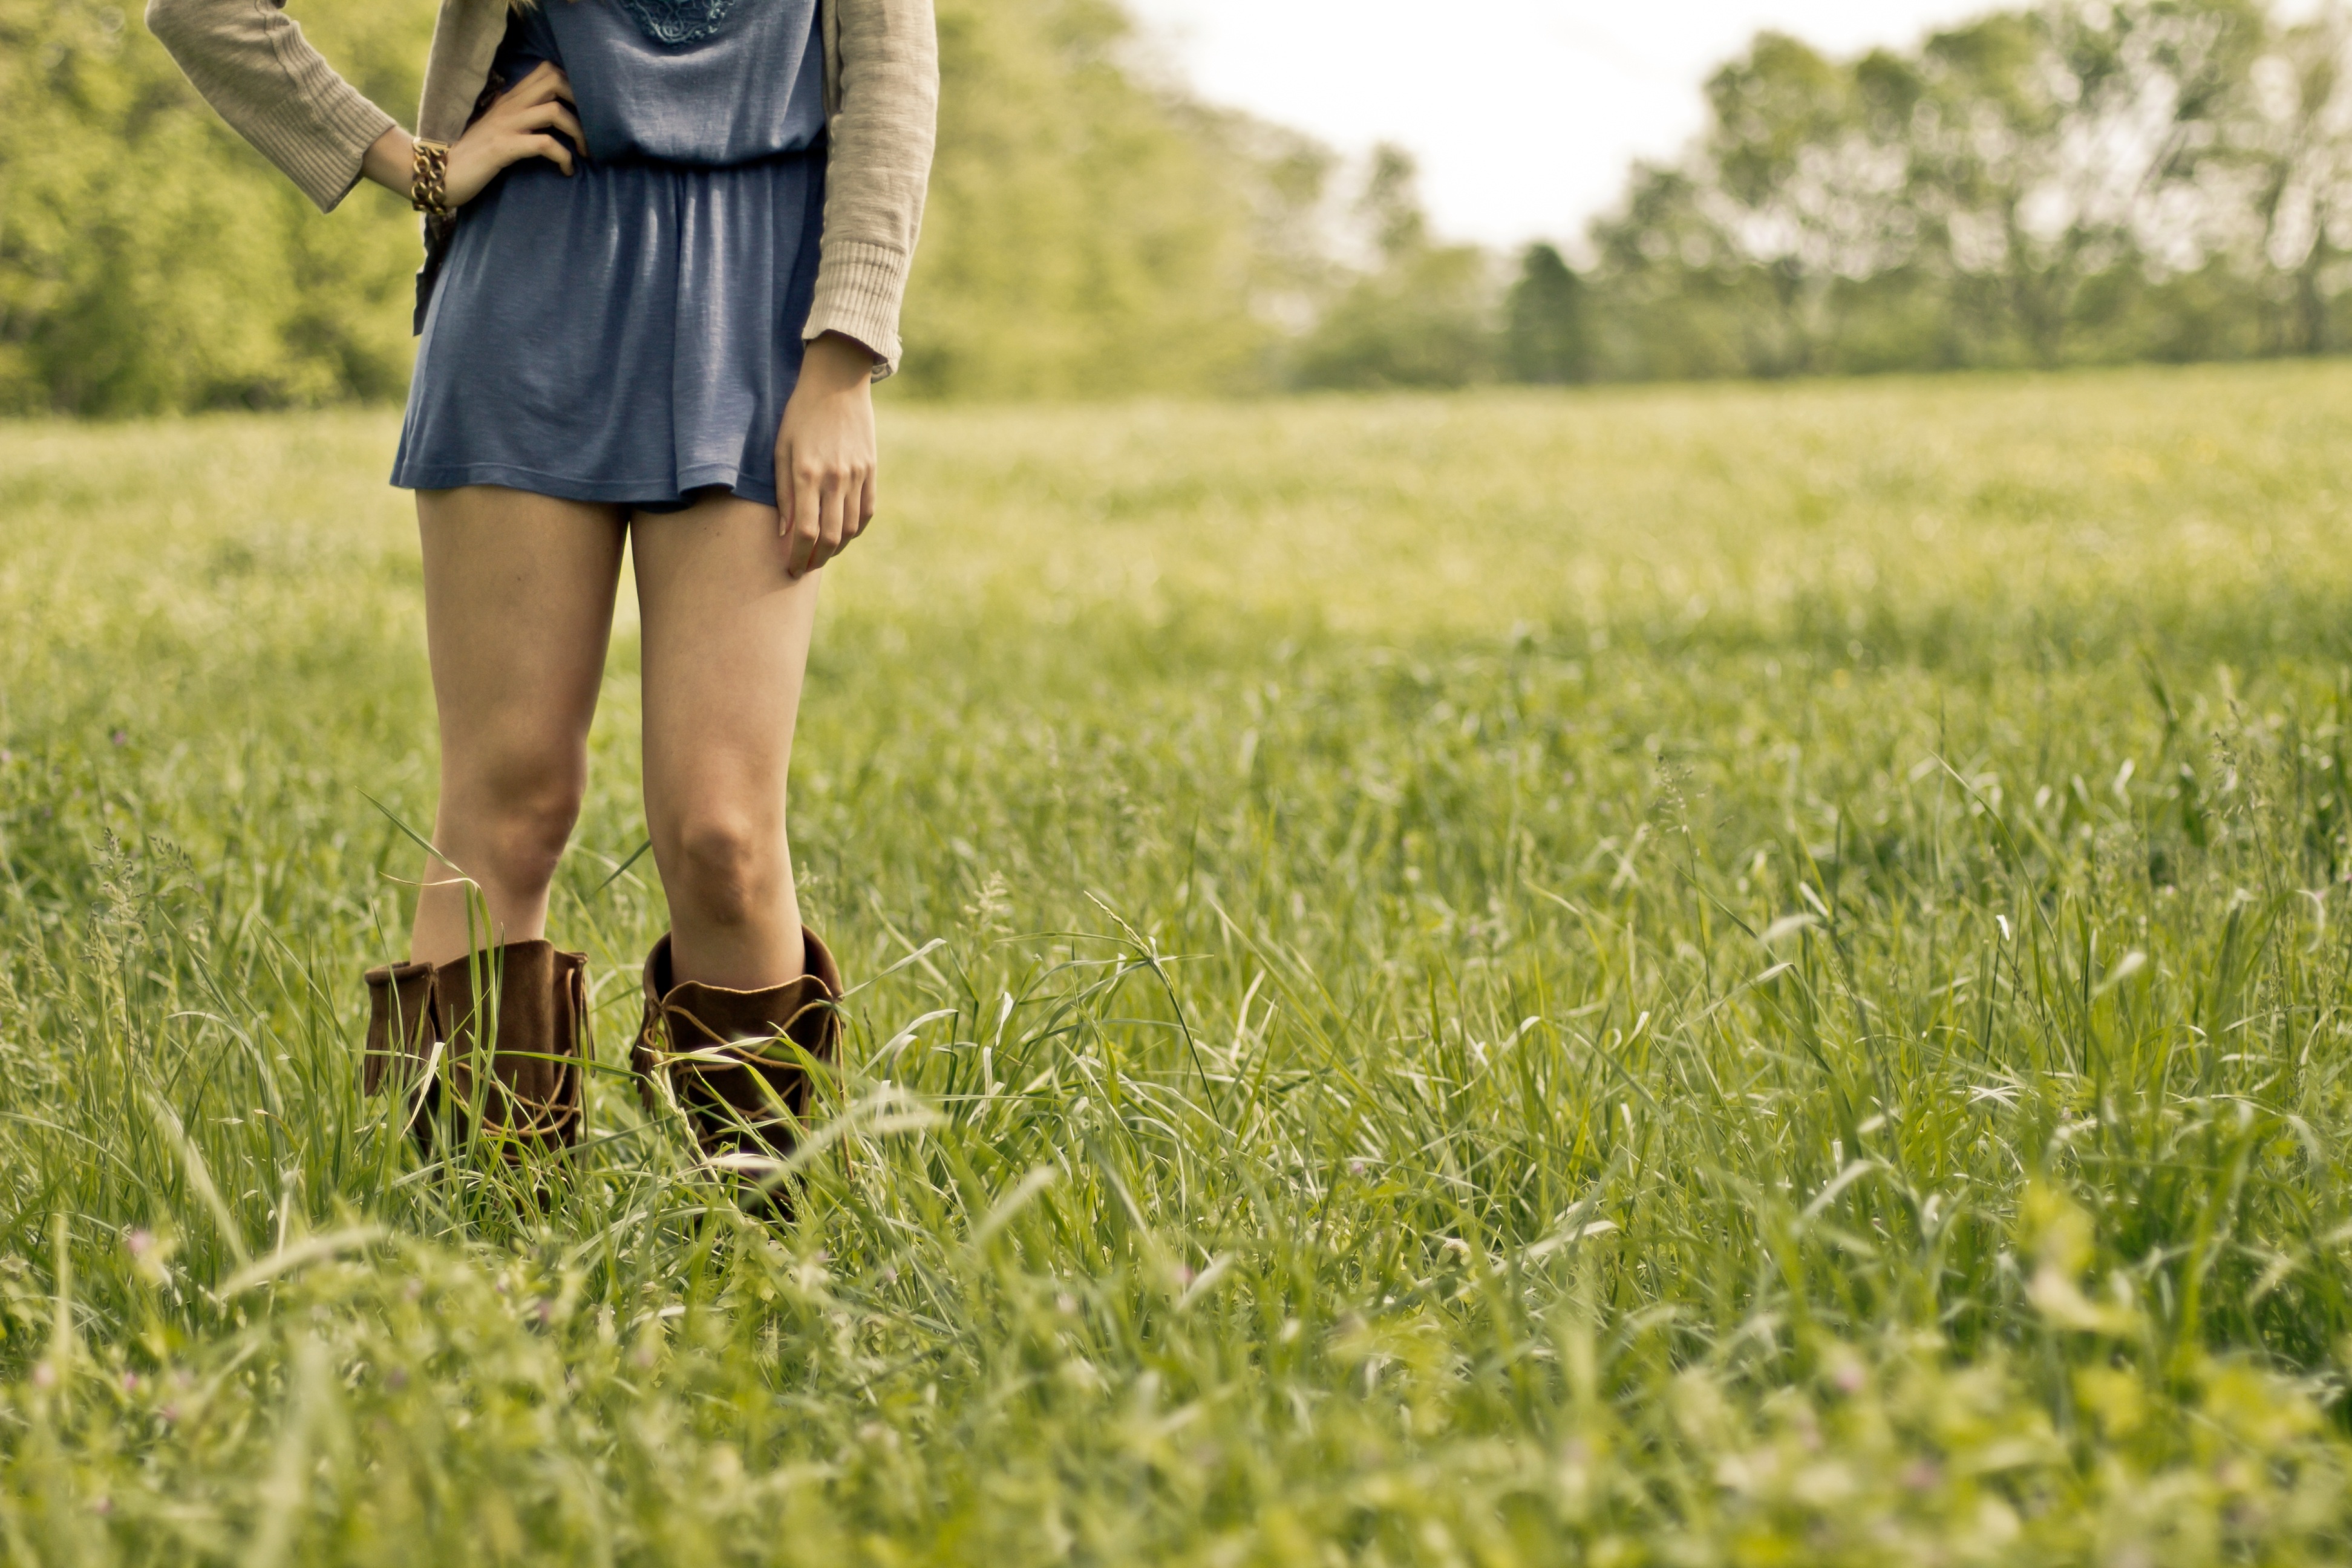
grass, person, people, girl, woman, field, lawn, meadow, countryside, female, young, green, human, agriculture, posing, grassland, legs, boots, sexy, elegant, skirt, elegance, provocative, grass family, countrygirl